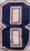
Number: 8